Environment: real
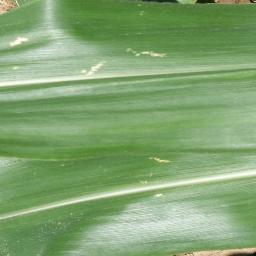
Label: healthy